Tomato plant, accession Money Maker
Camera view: horizontal (90 deg, fisheye); turntable rotation: 210 degrees
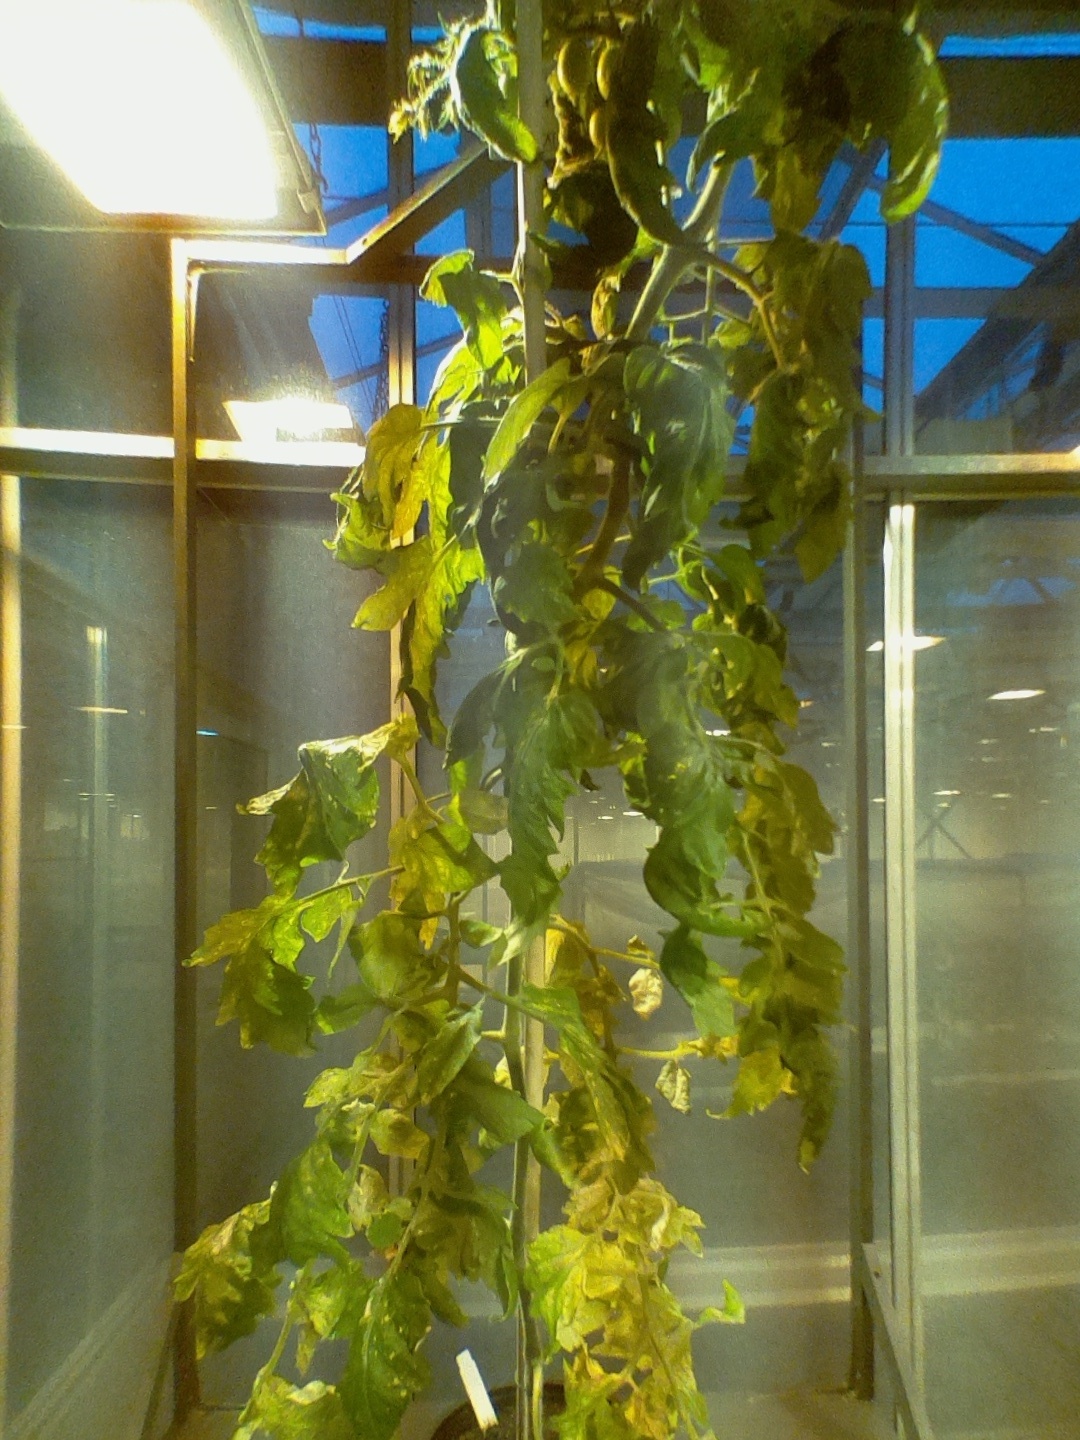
BBCH growth stage 72: 20%-30% of final fruit size